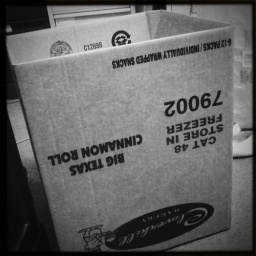
Dec 13, 2010 - the box in my office